Southern Historical Society

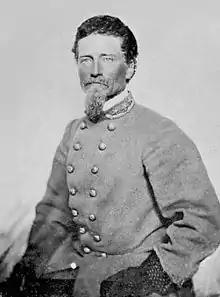
Dabney H. Maury

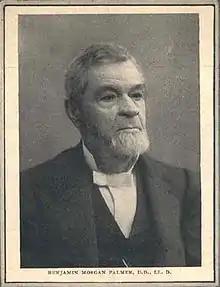
Benjamin Morgan Palmer

Dabney H. Maury founded the Southern Historical Society on April 15, 1869, in New Orleans. Maury and the eight other founding members donated family papers, books, and artifacts to the society to form its initial collection. Its first publication began in 1876 and continued until 1959. The society was officially organized on May 1, 1869; signatories included Braxton Bragg, J. E. Austin, Dabney H. Maury, B. M. Harrod, Simon Bolivar Buckner, S. H. Buck, A. L. Stuart, George Norton, and C. L. C. Dupuy.